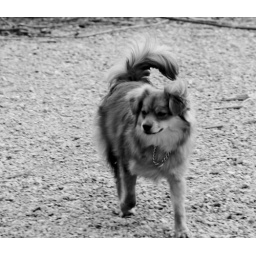
Pip in black and white